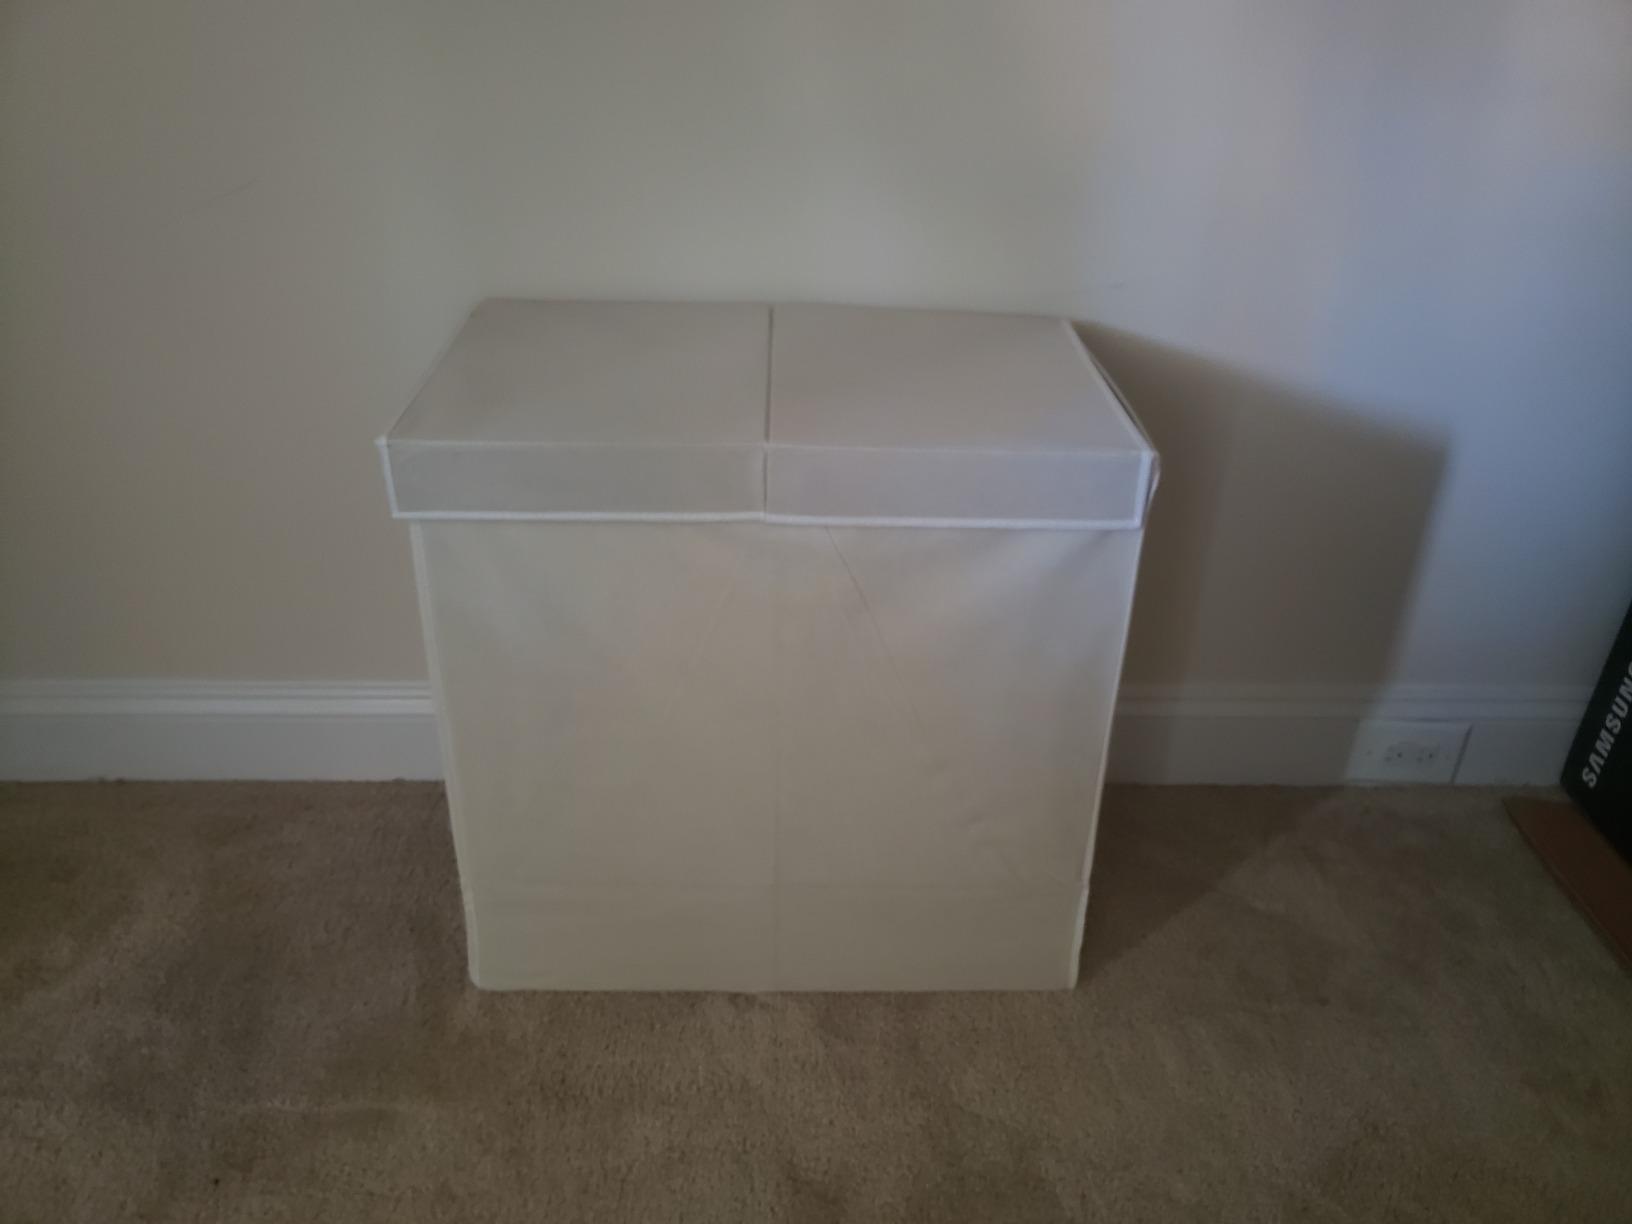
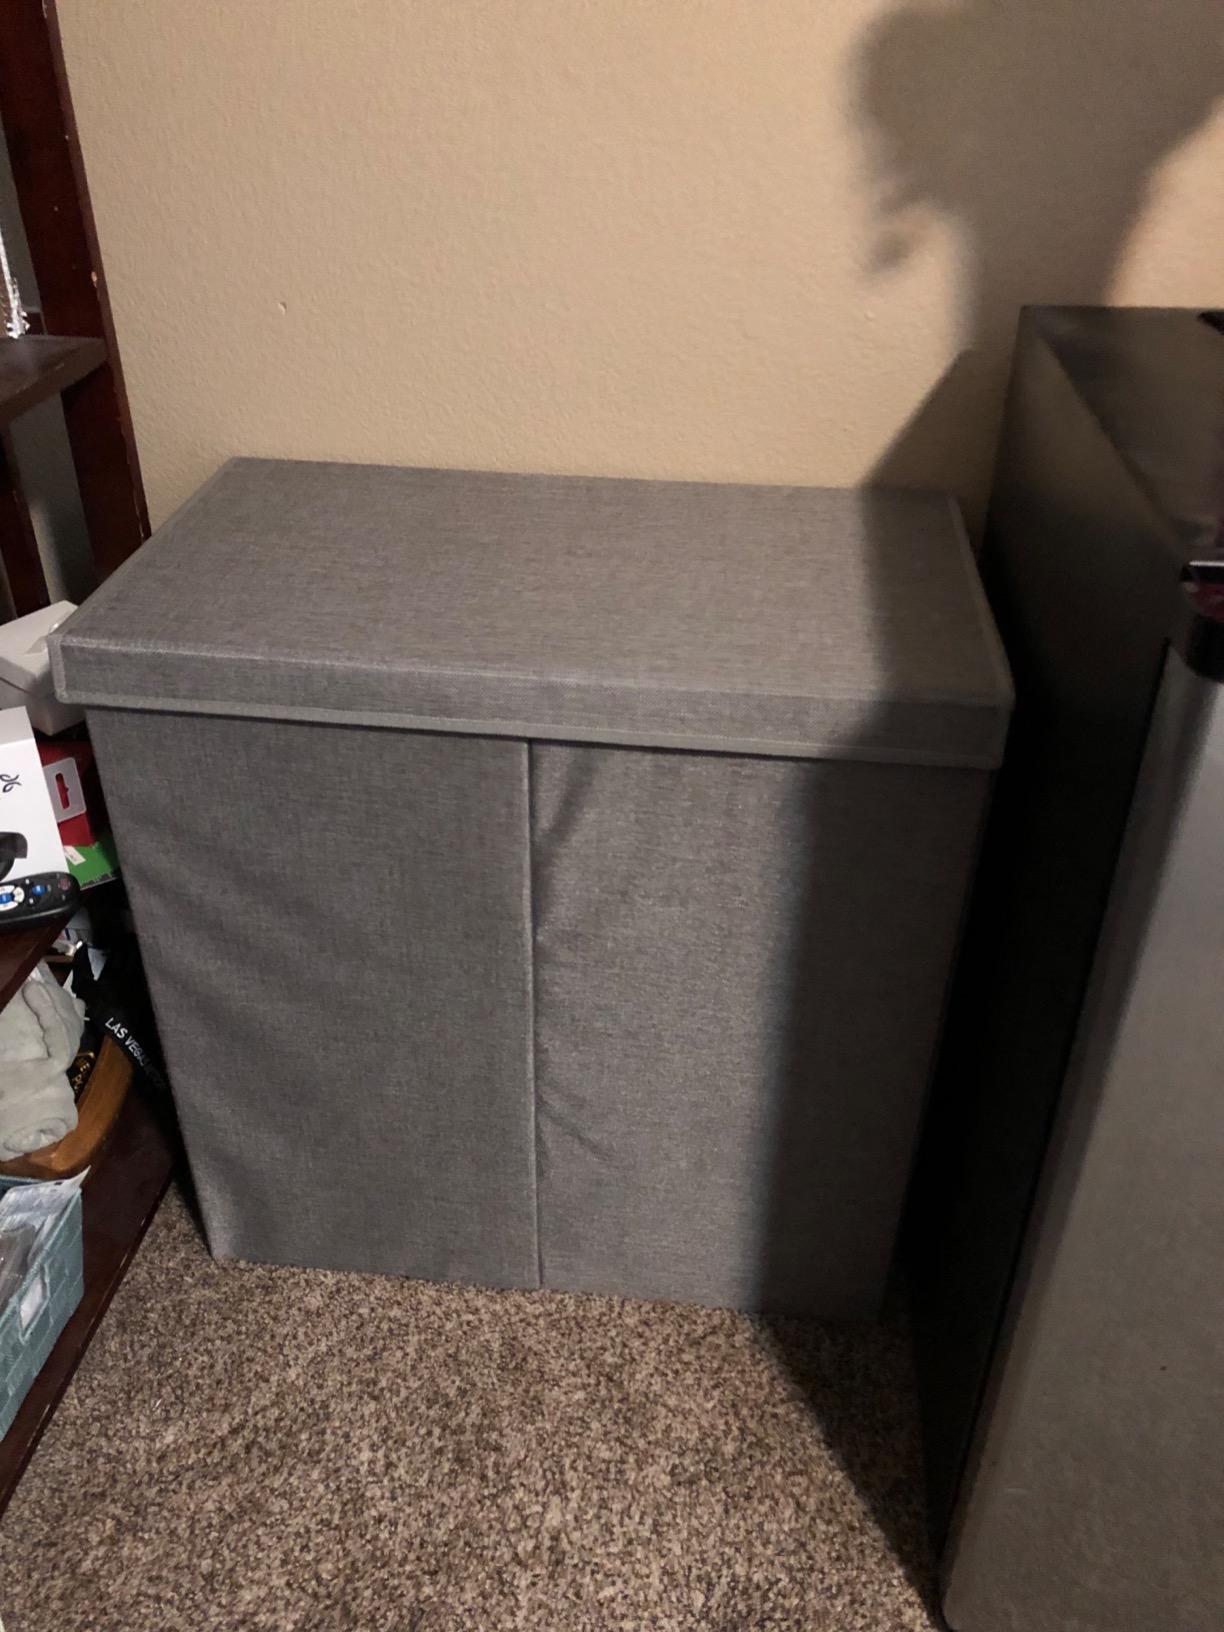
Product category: items_hamper
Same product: no